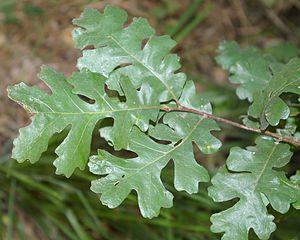
La phyllotaxie est l’ordre dans lequel sont implantés les feuilles ou les rameaux sur la tige d’une plante, ou, par extension, la disposition des éléments d’un fruit, d’une fleur, d’un bourgeon ou d’un capitule. La phyllotaxie désigne également la science qui étudie ces arrangements.